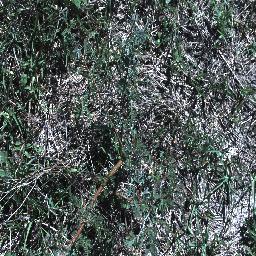
Label: prickly_acacia